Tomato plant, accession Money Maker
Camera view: vertical (180 deg); turntable rotation: 0 degrees
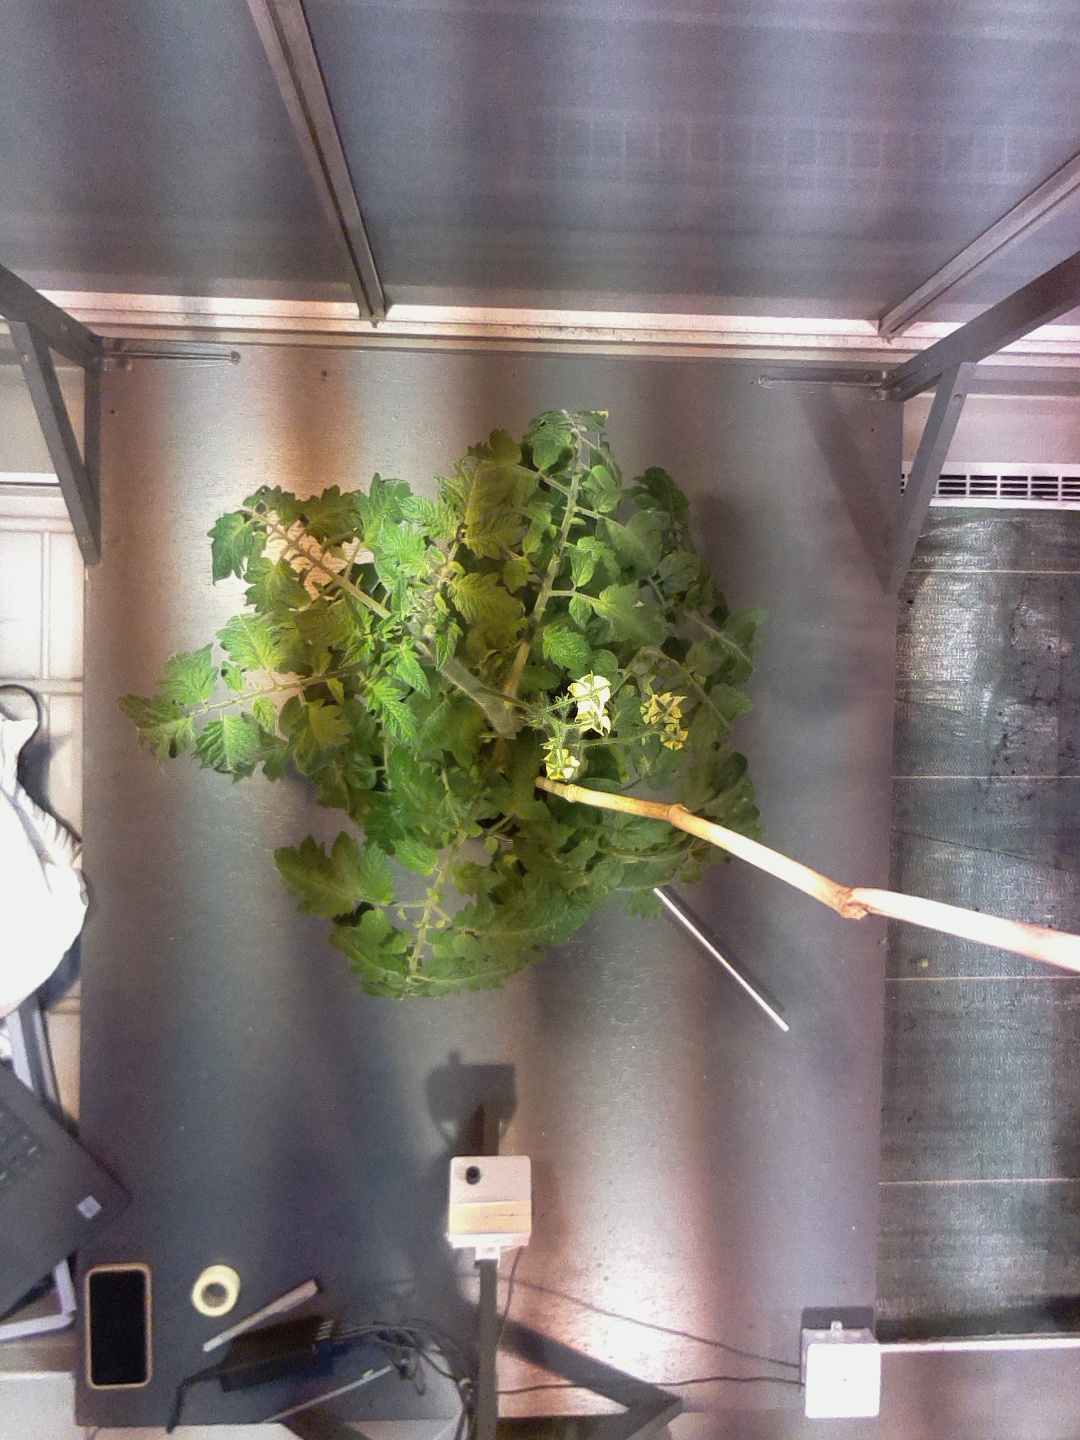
BBCH growth stage 68: Full flowering, 80%-90% of flowers open, more petals falling